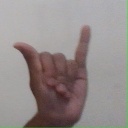
अक्षर: य